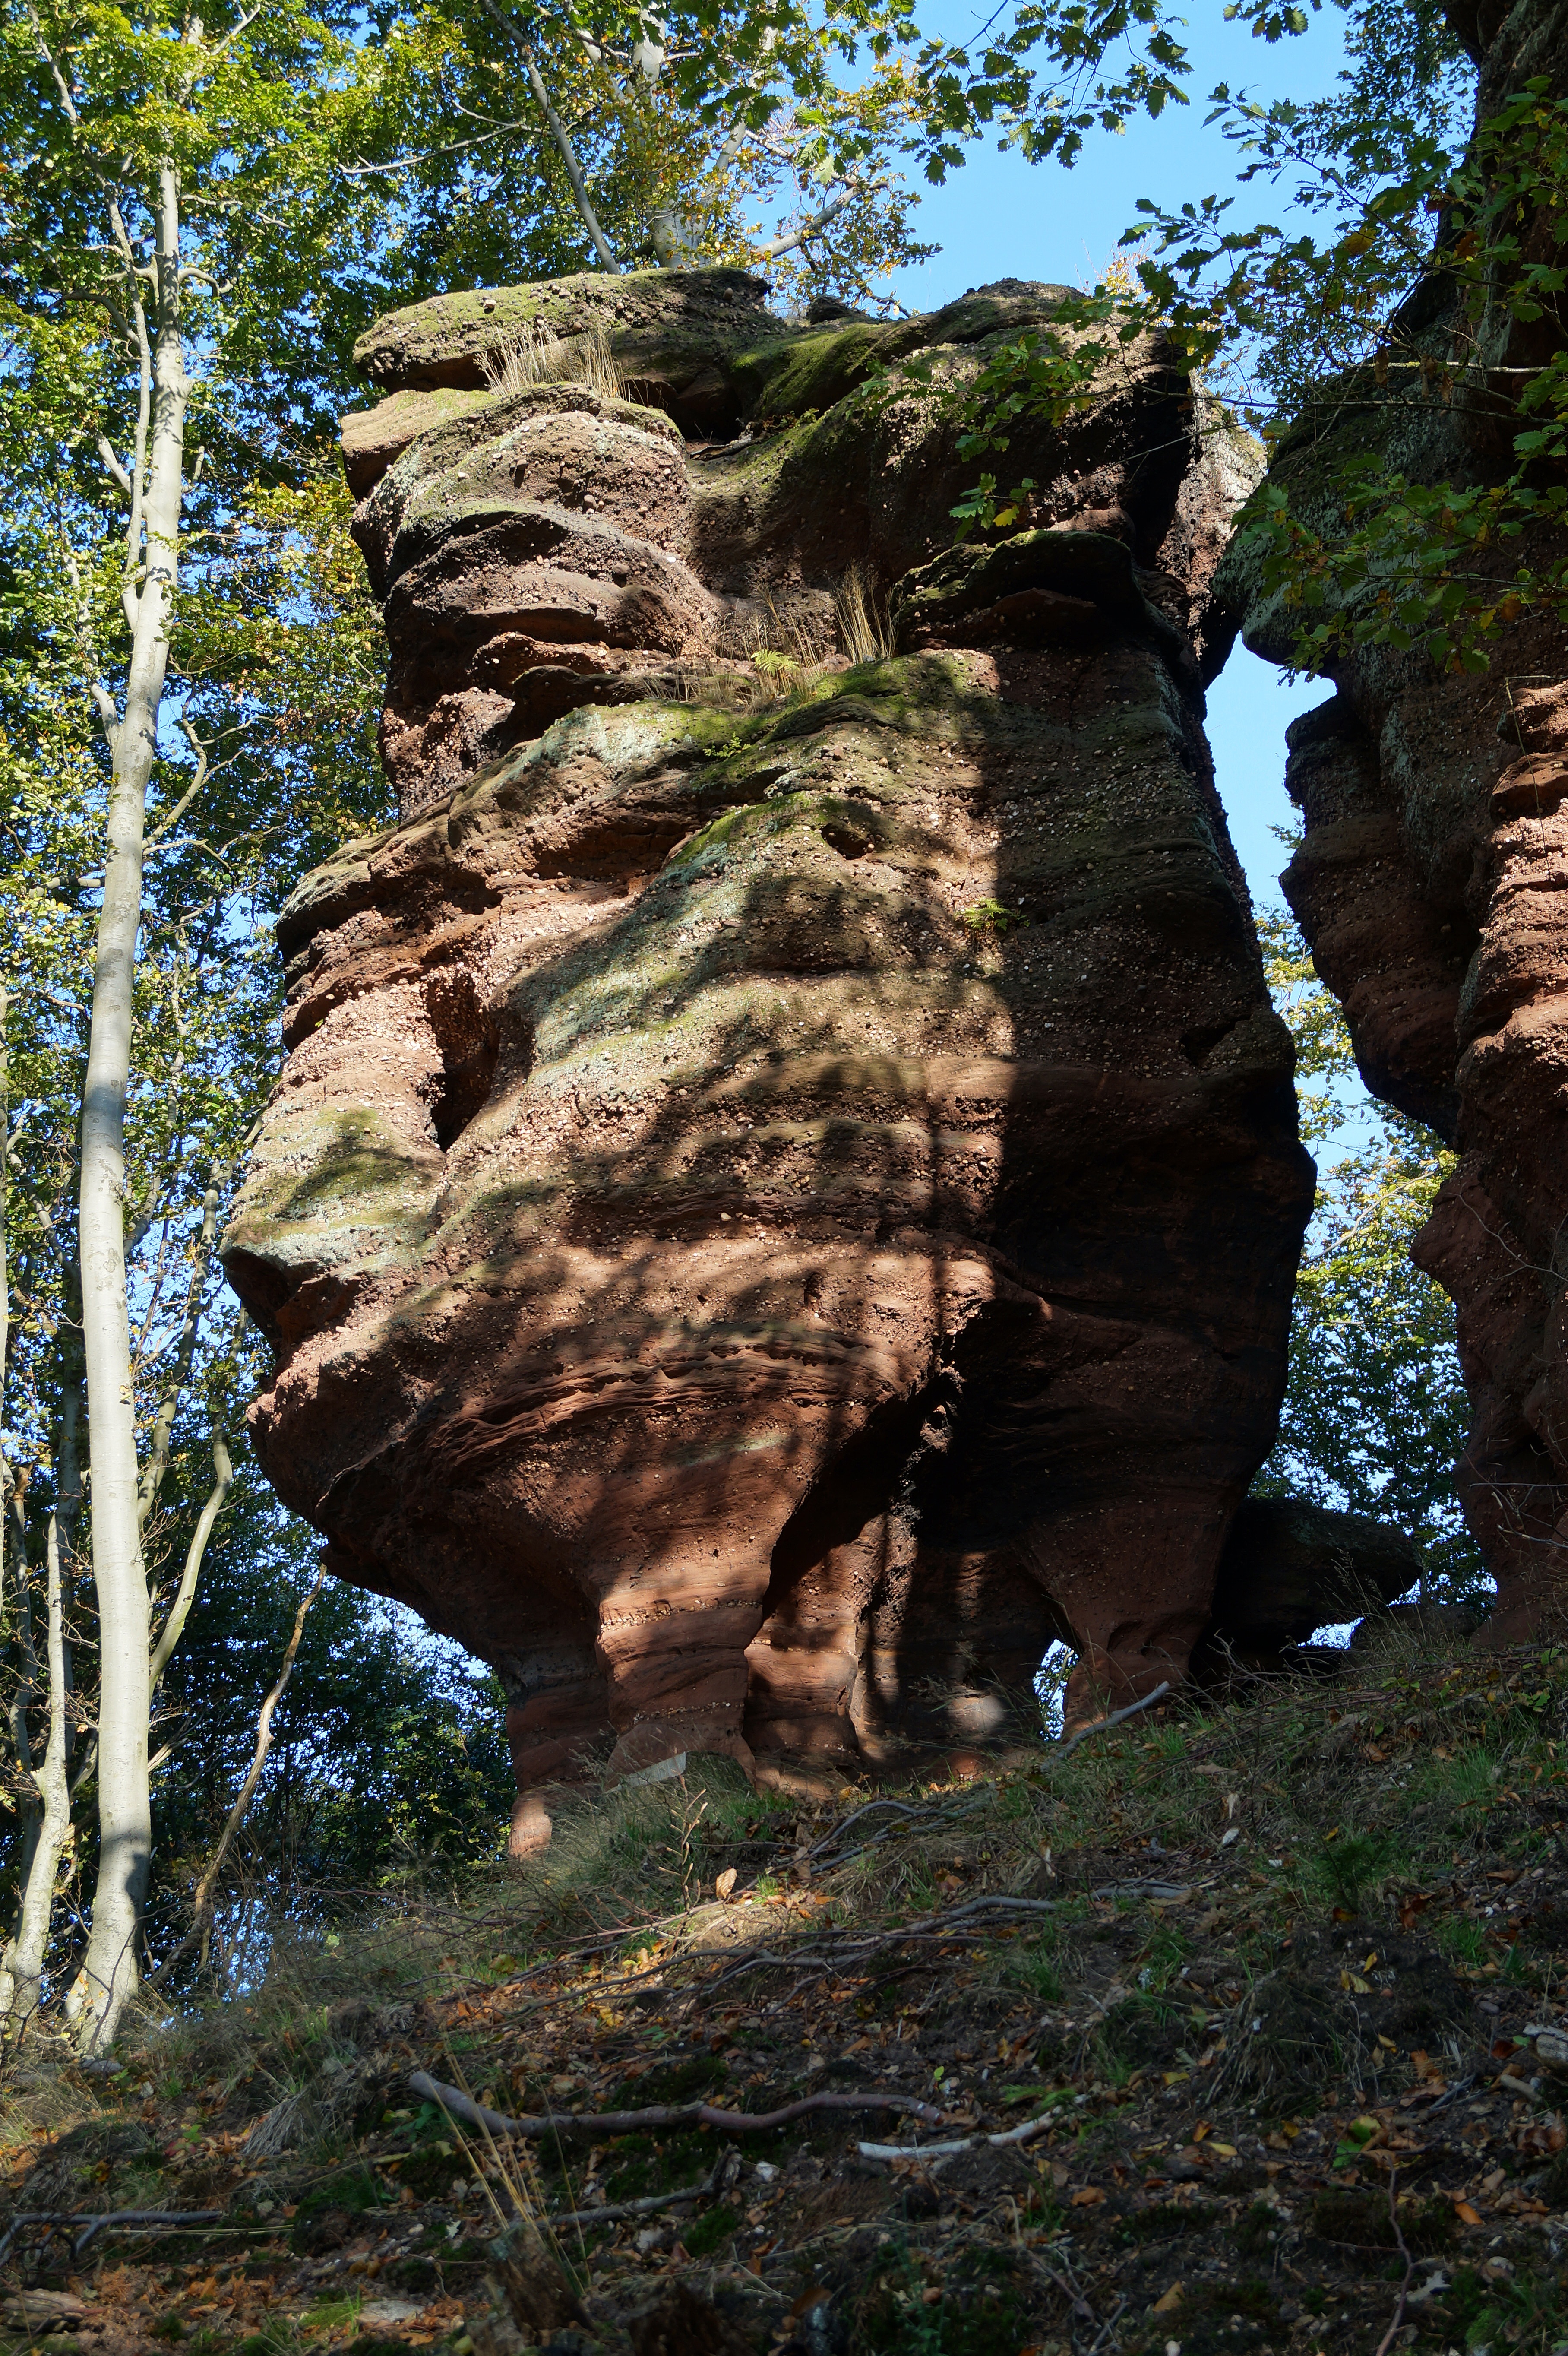
tree, nature, forest, rock, wilderness, trail, adventure, formation, cliff, france, arch, park, terrain, material, geology, boulder, woodland, water feature, alsace, woody plant, sandstone from the vosges, vosges north